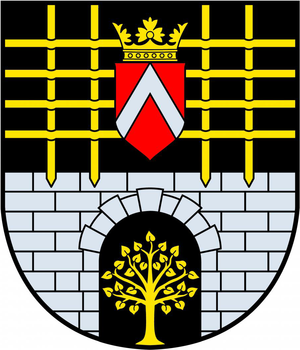
Pischelsdorf am Kulm est une municipalité depuis 2015 dans le district de Weiz en Styrie, en Autriche.